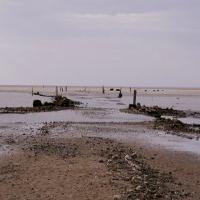
Weather: cloudy or overcast